Association for the Support of Contemporary Life

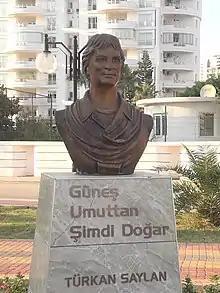
Bust of Türkan Saylan in Mersin

Association for the Support of Contemporary Life is a non-profit NGO in Turkey. The main office is in Istanbul and there are 103 branch offices nationwide. The association helps girls across Turkey to obtain an education, ultimately promoting gender equality.